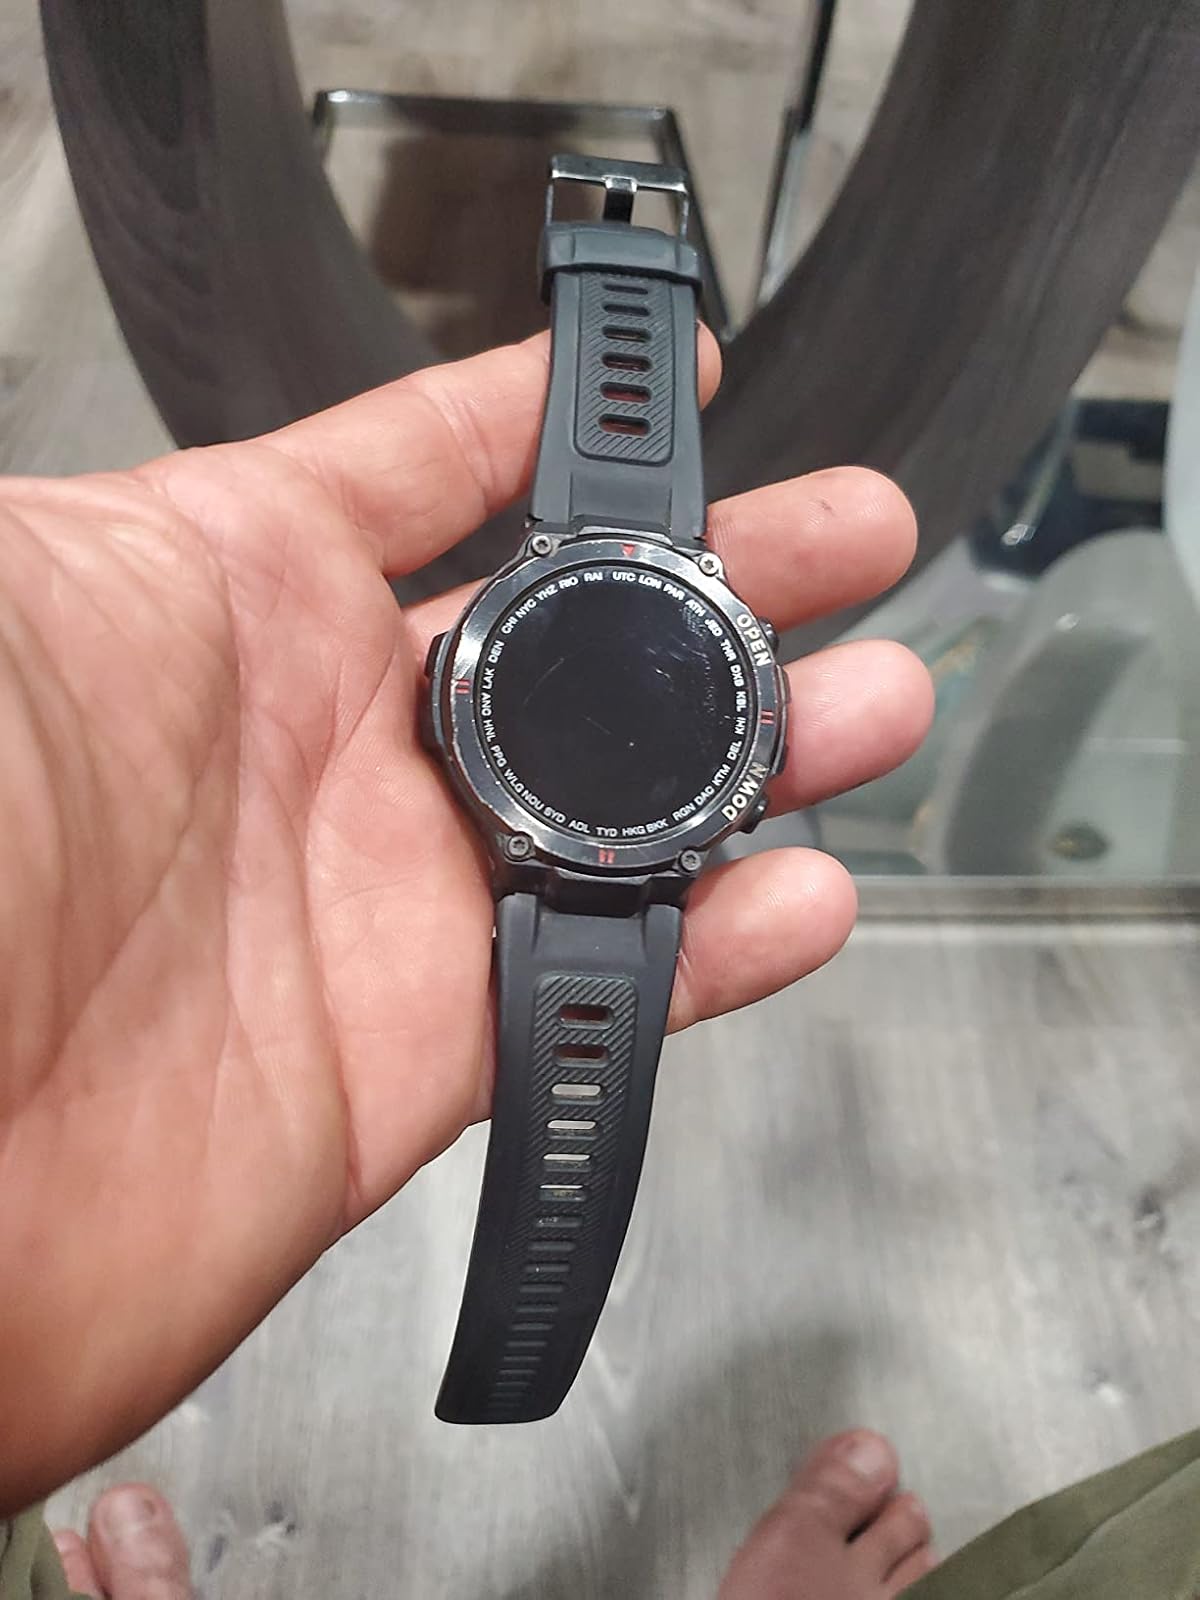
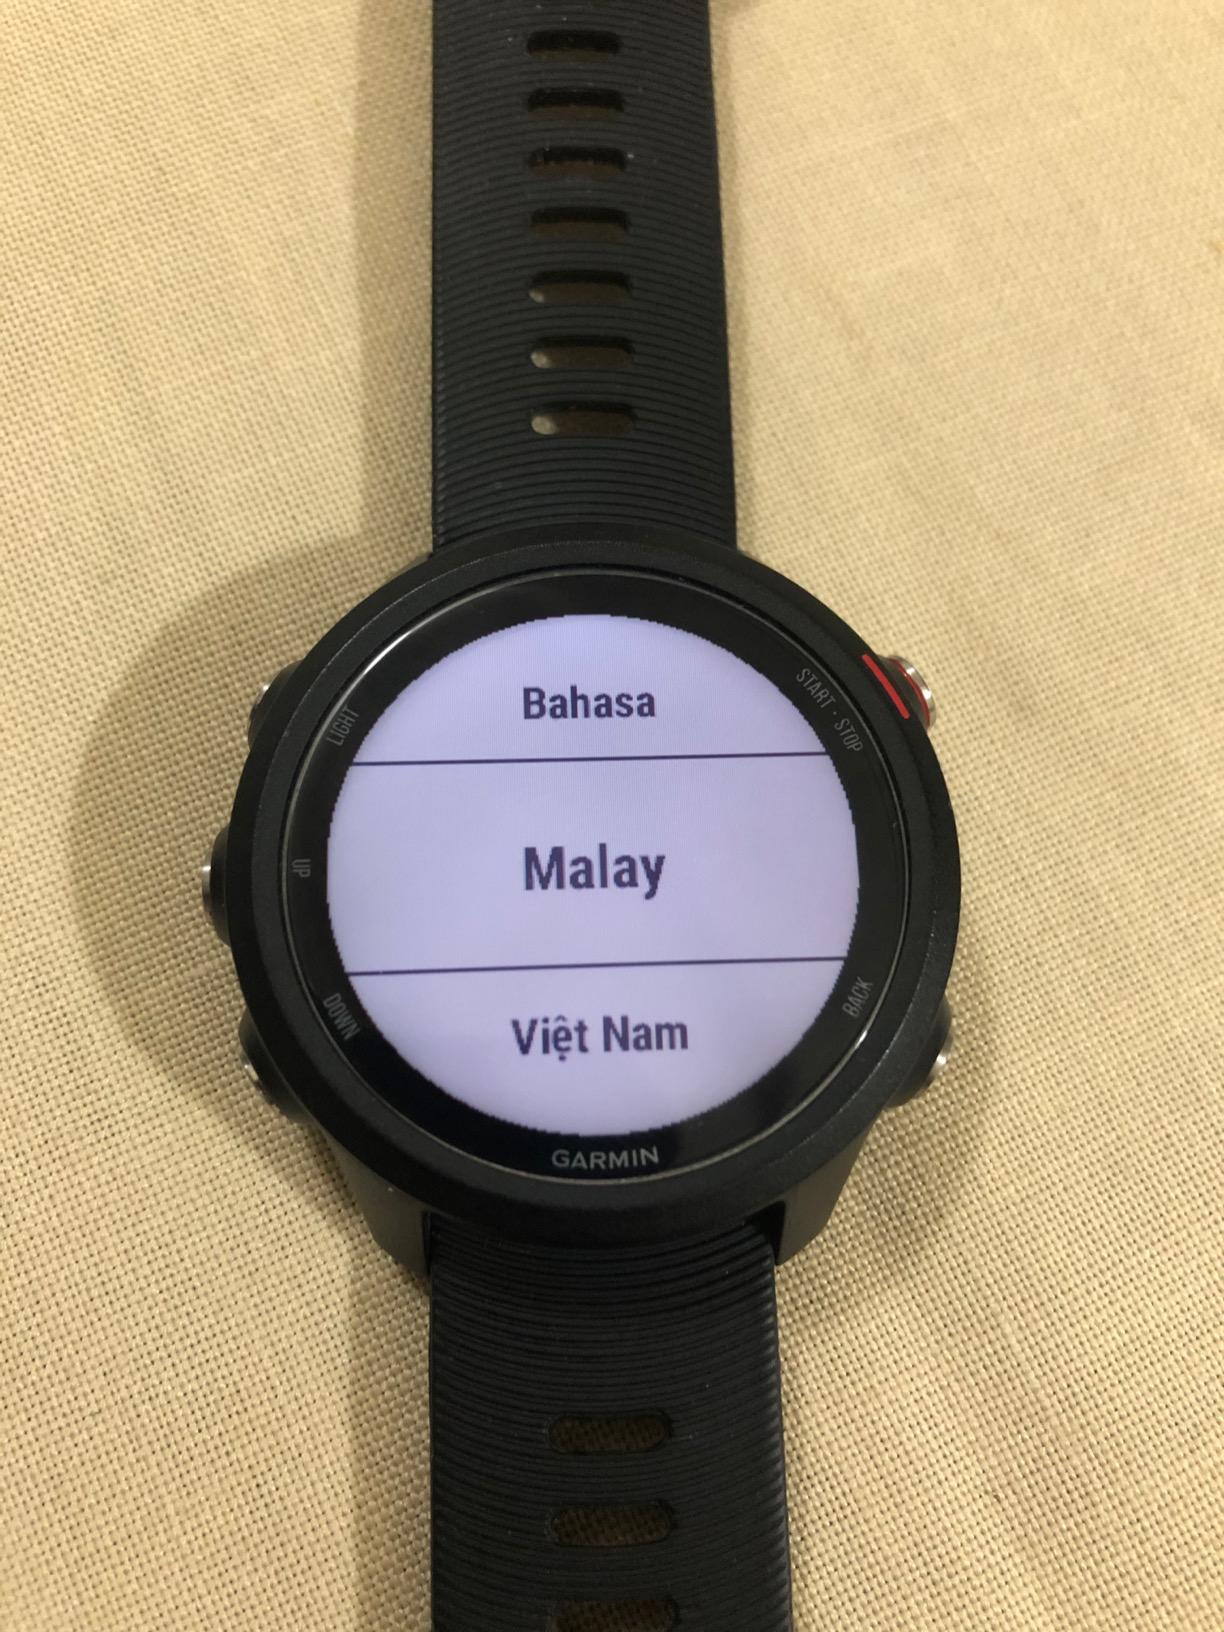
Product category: smartwatch
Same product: no